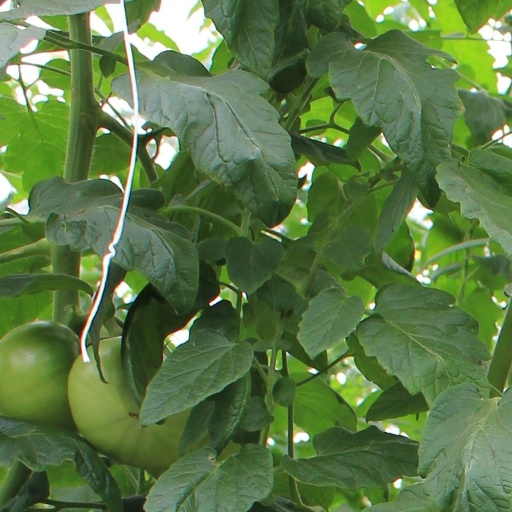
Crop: tomato